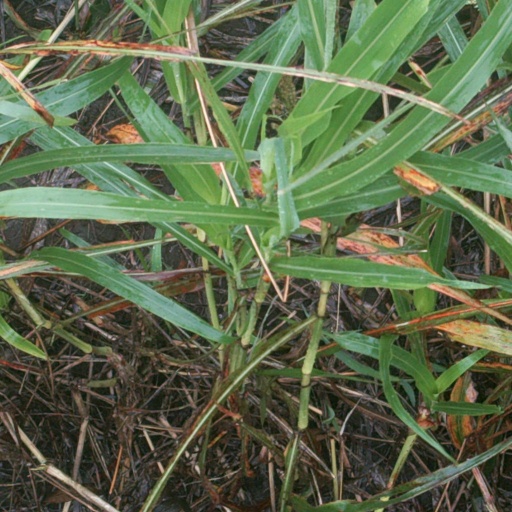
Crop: sorghum